IKEA

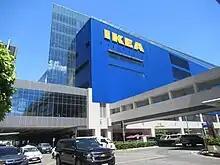
The world's largest IKEA store is located in Pasay, Metro Manila, Philippines

In November 2021, IKEA opened its largest store in the world, measuring , in the Philippines at the Mall of Asia Complex in Pasay City Manilla.